Andrée's Arctic balloon expedition

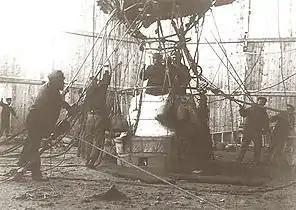
The explorers minutes before takeoff on 11 July

Several modern writers, following Sundman's Andrée portrait in the semi-documentary novel, "The Flight of the Eagle" (1967), have speculated that he had by this time become the prisoner of his own successful fundraising campaign. The sponsors and the media followed every delay and reported on every setback, and were clamoring for results. Andrée, Strindberg, and Ekholm had been seen off by cheering crowds in Stockholm and Gothenburg, and now all the expectations were coming to nothing with the long wait for southerly winds at Danes Island. Especially pointed was the contrast between Nansen's simultaneous return, covered in polar glory from his daring yet well-planned three year Arctic expedition on the ship "Fram", and Andrée's failure even to launch his own much-hyped conveyance. Sundman theorizes that Andrée could not face letting the press report that he did not know the prevailing wind direction, and had also miscalculated in ordering the balloon, and needed a new one to rectify his error.